Roberta Mancino

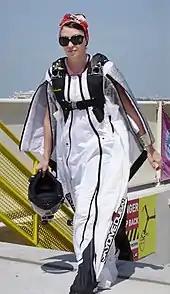
Mancino in wingsuit in 2014

She regularly trains at the Skyventure XP Paraclete in North Carolina. Her parachute has malfunctioned five times though she was able to use the reserve. She has also made four jumps while completely naked for magazine photo shoots. In 2008, Mancino appeared on the Italian television program Le Iene with Marco Berry, jumping topless and demonstrating her freeflying and sit flying skills. Mancino met her former boyfriend, BASE jumper Jeb Corliss, in 2009 after he learned about her jumps and arranged to meet her. In 2009, after having made about 5,500 skydives, Mancino started BASE jumping along with Corliss. She performed in 115 BASE jumps (35 with wingsuit) between August 2009 and September 2011. Also inspired by Corliss, she began wingsuit flying, which involves jumping from an aircraft wearing a jumpsuit with webbed wings similar to a flying squirrel. This led to proximity flying, which is the flying of a wingsuit in close proximity to cliffs and trees during the flight, the jumper then deploys their parachute once they have moved a safe distance away from any hazards (similar to BASE jumping in this respect).